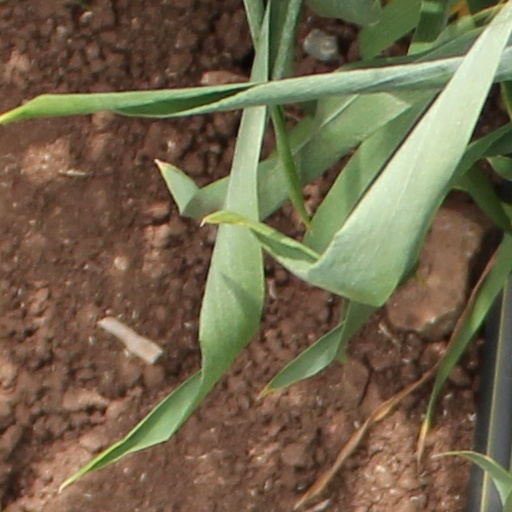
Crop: wheat